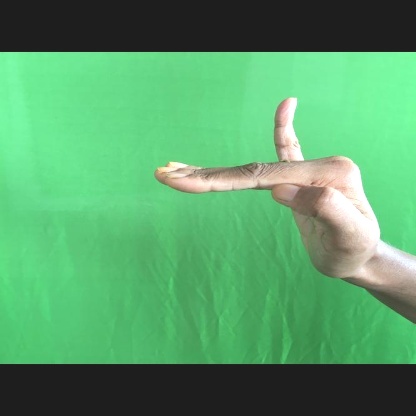
Mudra: Hamsapaksha